Scuol-Tarasp railway station

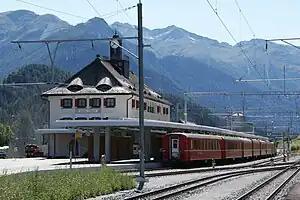
Train at the station in 2010

Scuol-Tarasp railway station is the northern terminus of the Bever–Scuol-Tarasp railway. It is located on the western edge of the village of Scuol at an altitude of 1287 m in the Lower Engadine. The station is named after the neighbouring village of Scuol and the small town of Tarasp.